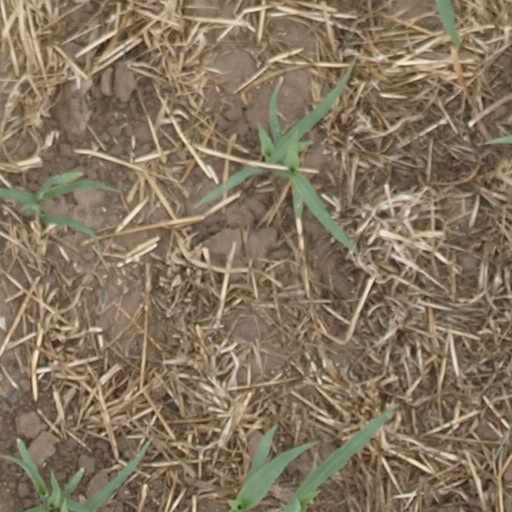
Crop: maize; corn